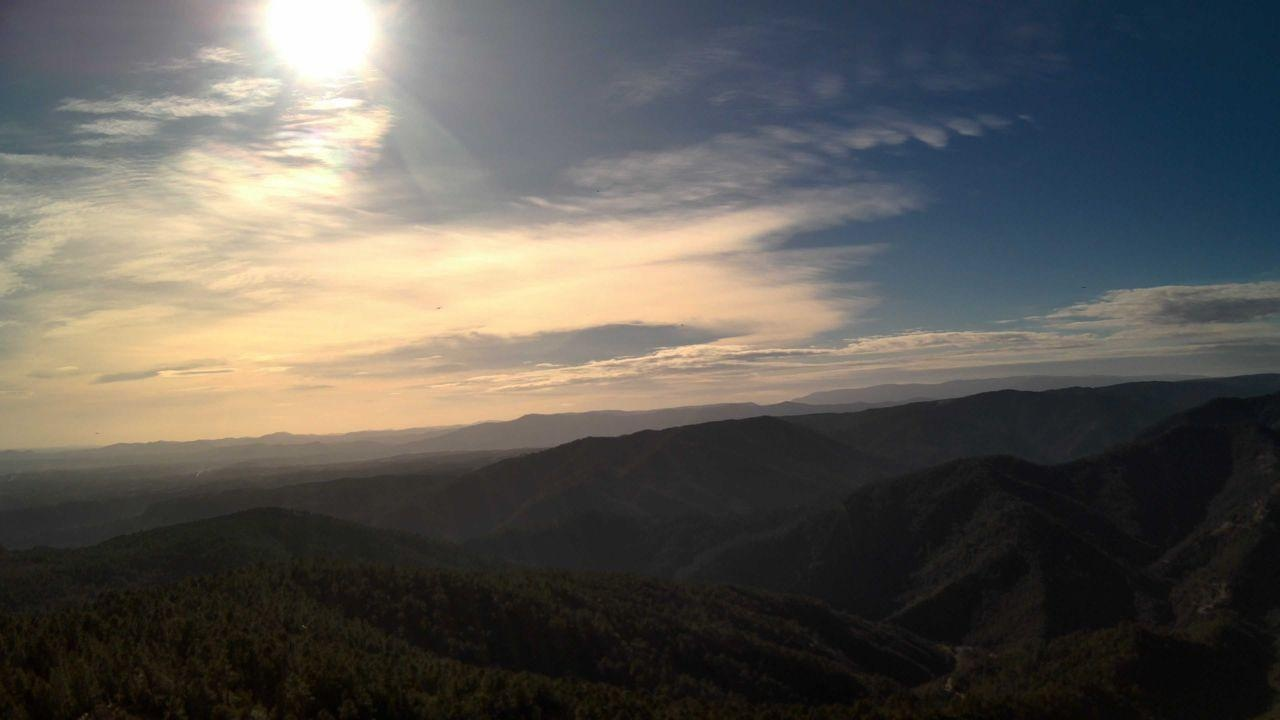
Fire: no
Smoke: yes